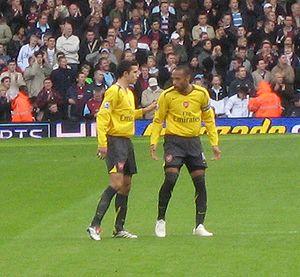
Thierry Henry, né le 17 août 1977 aux Ulis, est un ancien footballeur international français qui a évolué au poste d'attaquant entre 1994 et 2014. Il est actuellement entraîneur de l'Impact de Montréal en Major League Soccer.
Arsenal Football Club est un club de football anglais fondé le 1ᵉʳ décembre 1886 à Londres. Son siège est situé dans le borough londonien d'Islington.